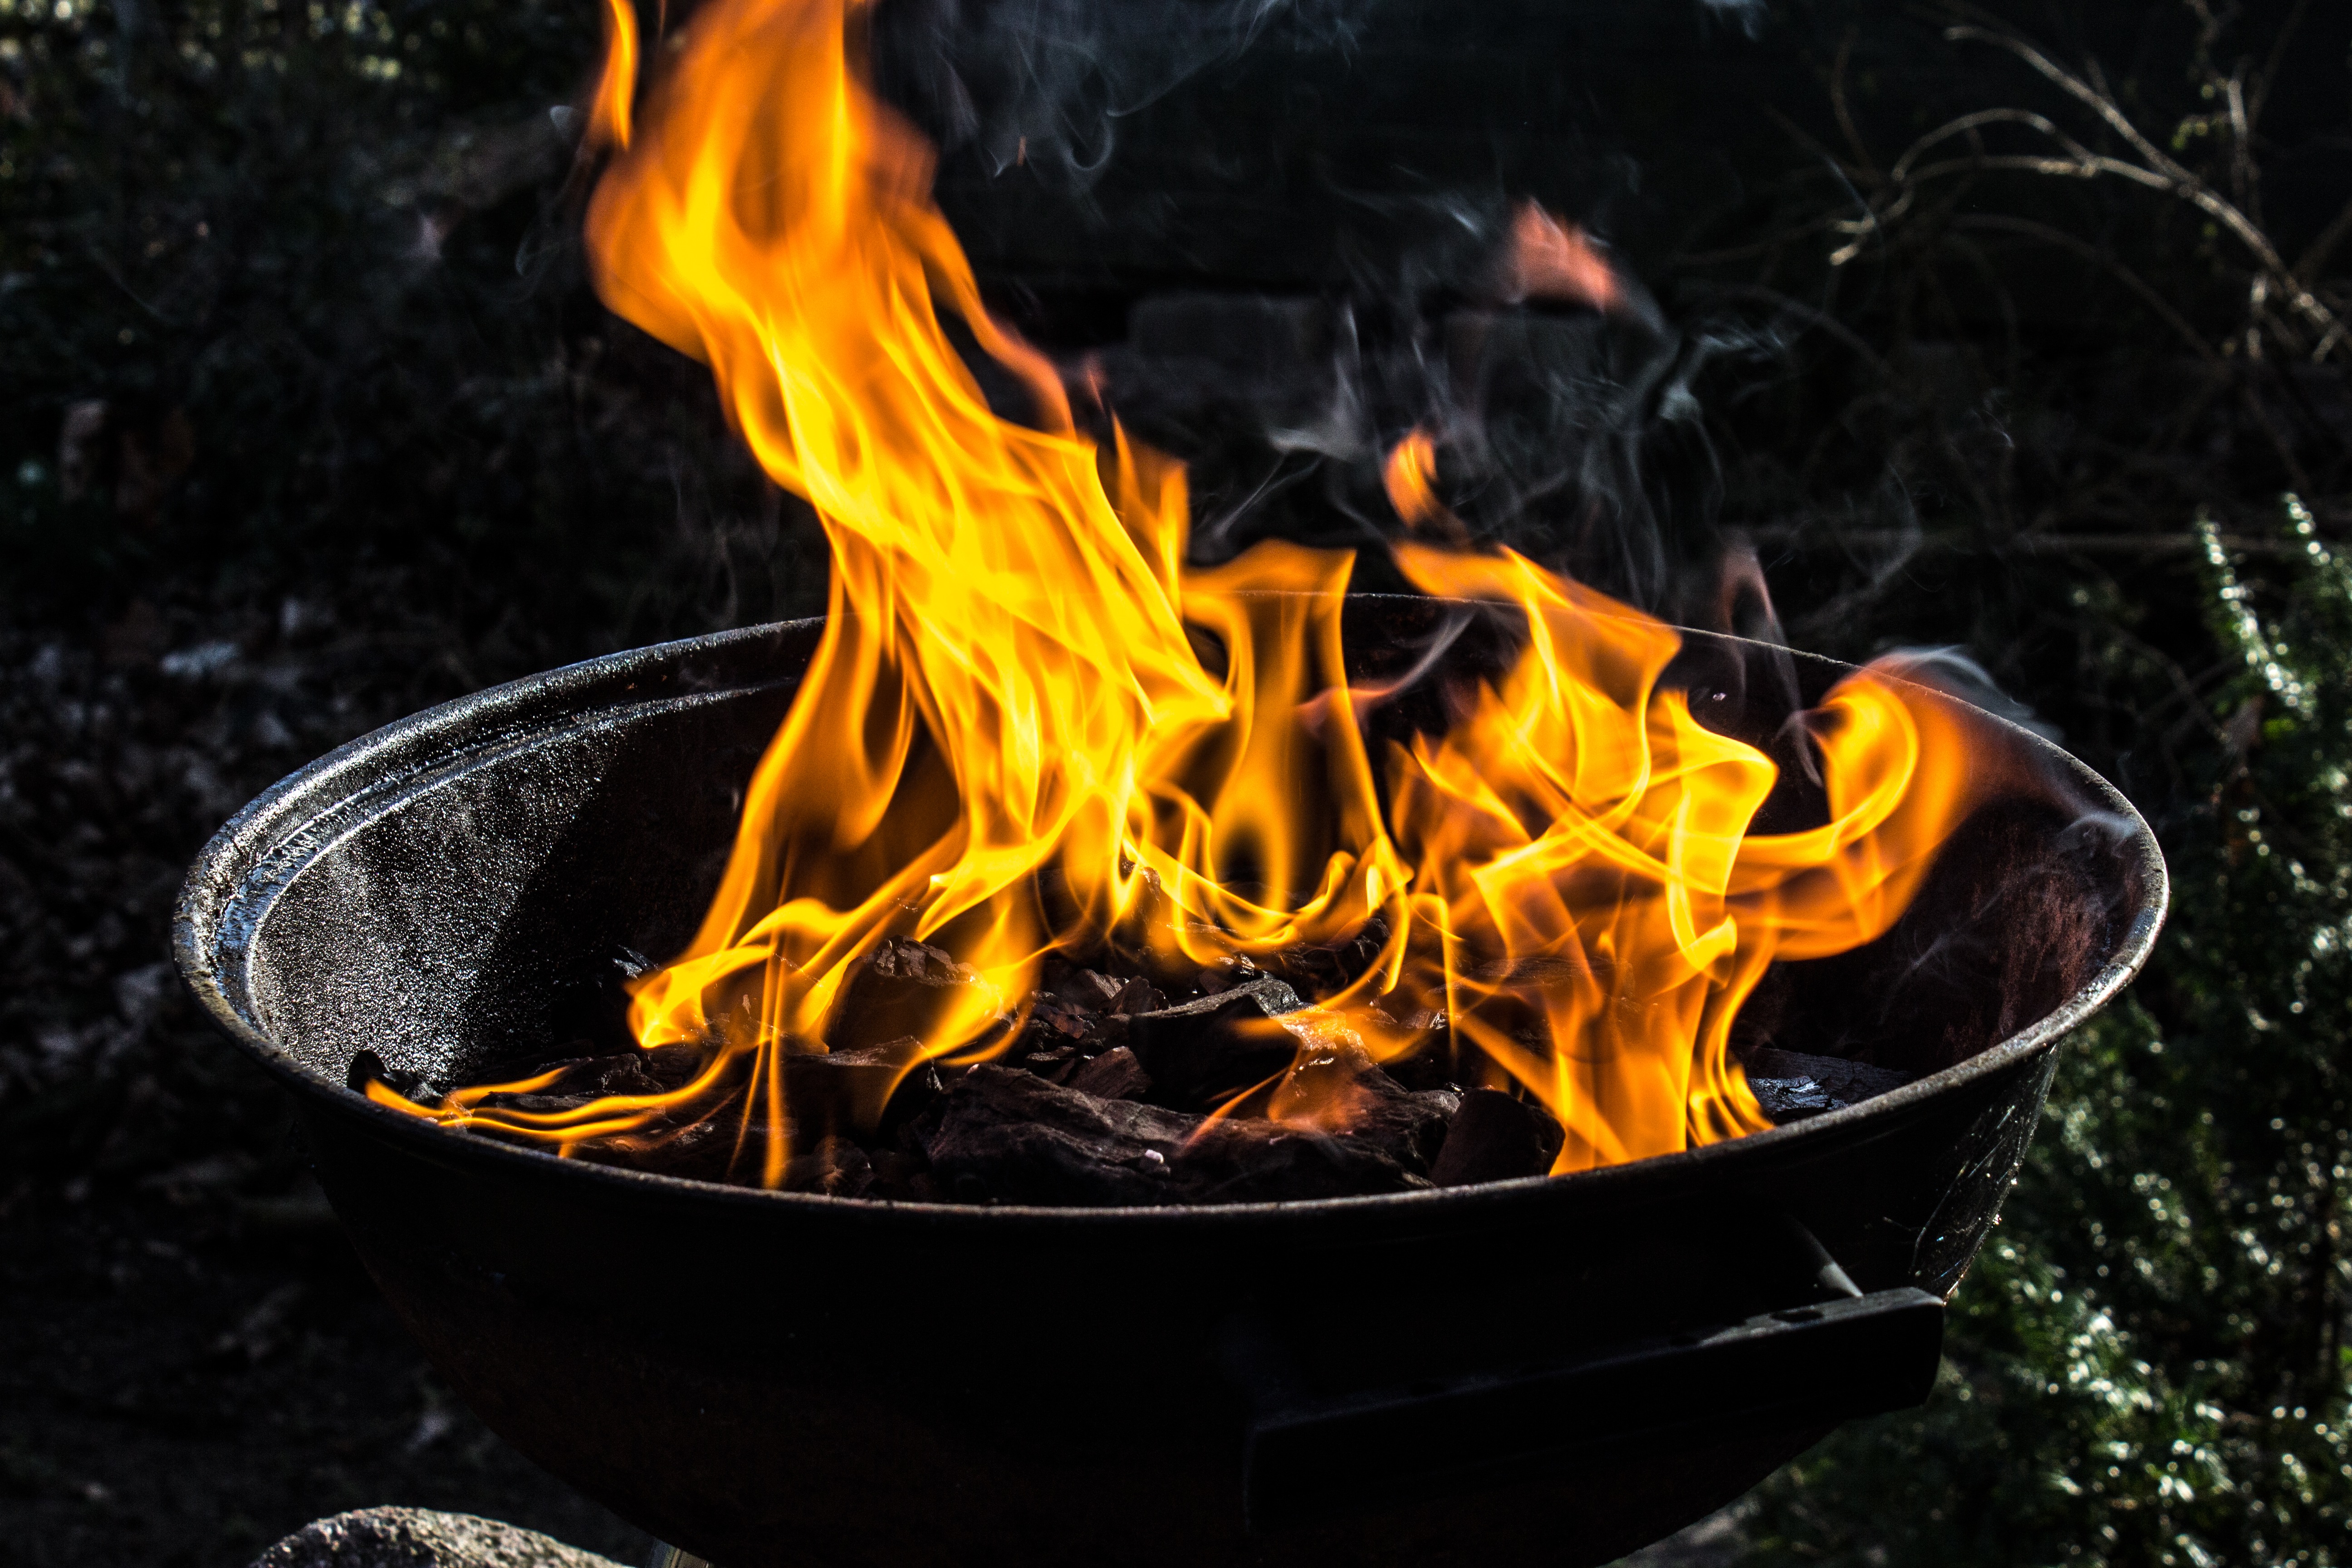
flame, fire, campfire, barbecue, bonfire, heat, burn, charcoal, hot, roasting, grilling, barbecue grill, outdoor grill, animal source foods, cookware and bakeware